Super Bowl LV

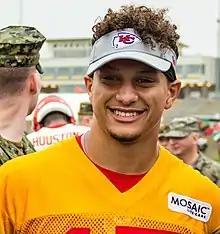
Chiefs quarterback Patrick Mahomes was looking to lead Kansas City to consecutive Super Bowl titles

As defending Super Bowl Champions, the Kansas City Chiefs recorded an NFL-best record in 2020 under eighth-year head coach Andy Reid. Other than a 40–32 loss against the Las Vegas Raiders in week 5, their only defeat was in the final game of the season against the Los Angeles Chargers, when they rested most of their starters because they had already clinched the No. 1 seed in the playoffs. This appearance was the Chiefs' fourth trip to the Super Bowl. They lost Super Bowl I (1967), but won Super Bowls IV (1970) and LIV (2020).